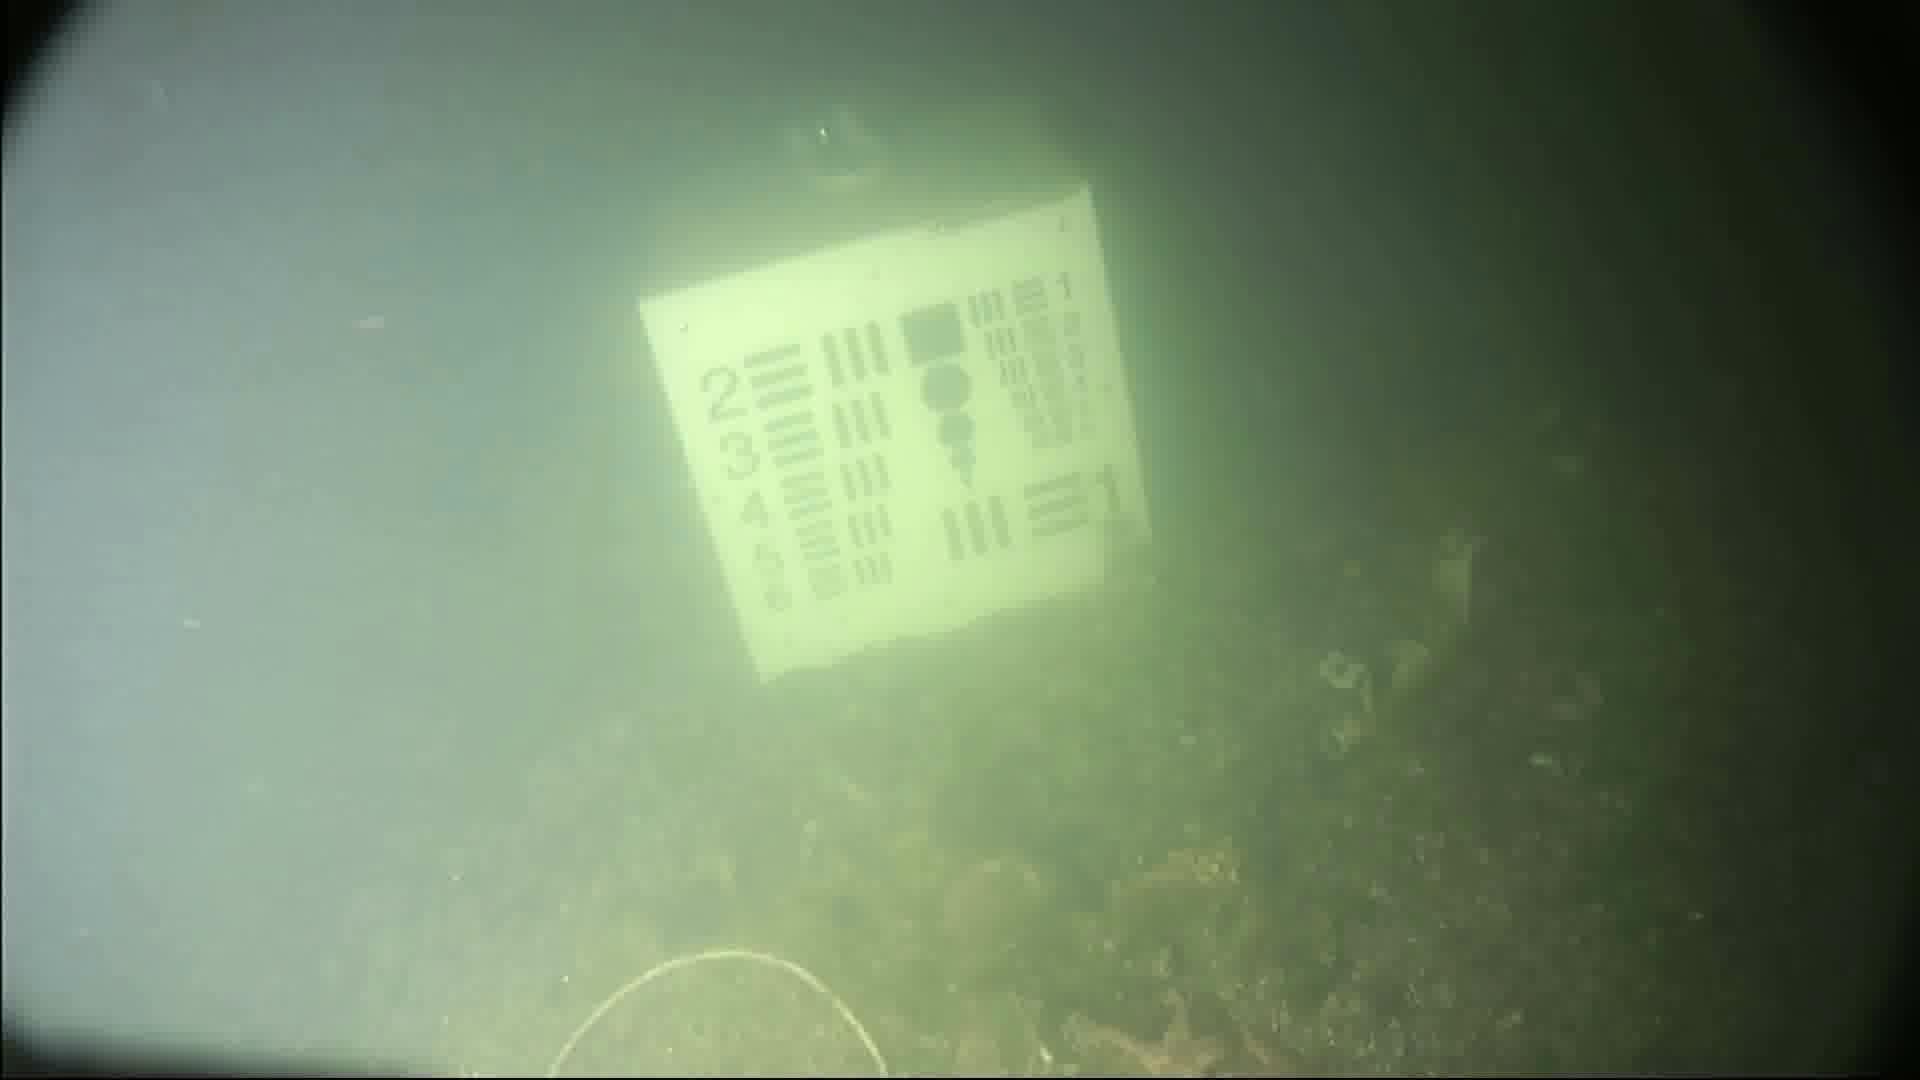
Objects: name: starfish